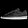
Label: Sneaker